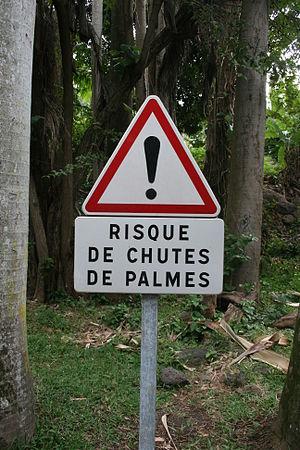
La feuille de palmier, appelée palme, en botanique, se présente sous différentes formes, selon le palmier auquel elle appartient.. Sur le palmier, la croissance se fait en général par un unique bourgeon terminal, qui ne se divise pas, l’axe principal ne se ramifie donc pas, d’où l’absence de branches et un stipe qui ne se subdivise que dans de très rares cas.
La forêt de La Providence est une petite forêt de l'île de La Réunion, département d'outre-mer français dans le sud-ouest de l'océan Indien. Elle est entièrement située sur le territoire communal de Saint-Denis à proximité immédiate du centre-ville au sud-est de celui-ci. Elle constitue le point de départ du sentier de randonnée dit de La Providence, qui constitue la section septentrionale du sentier de grande randonnée appelé GR R2.